Avella

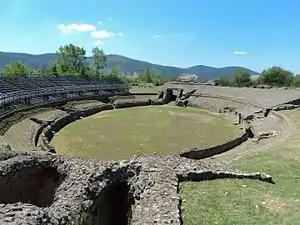
Roman Amphitheatre

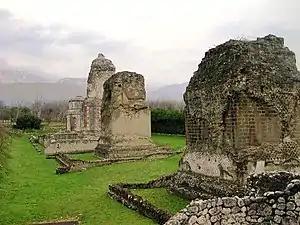
Roman tombs

Avella is a town and "comune" in the province of Avellino, Campania, southern Italy. It is renowned for the cultivation of hazelnuts, whose specific name "(Corylus avellana)" derives precisely from this territory.